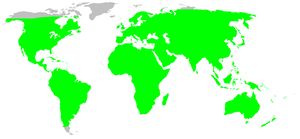
Les Agelenidae sont une famille d'araignées aranéomorphes.